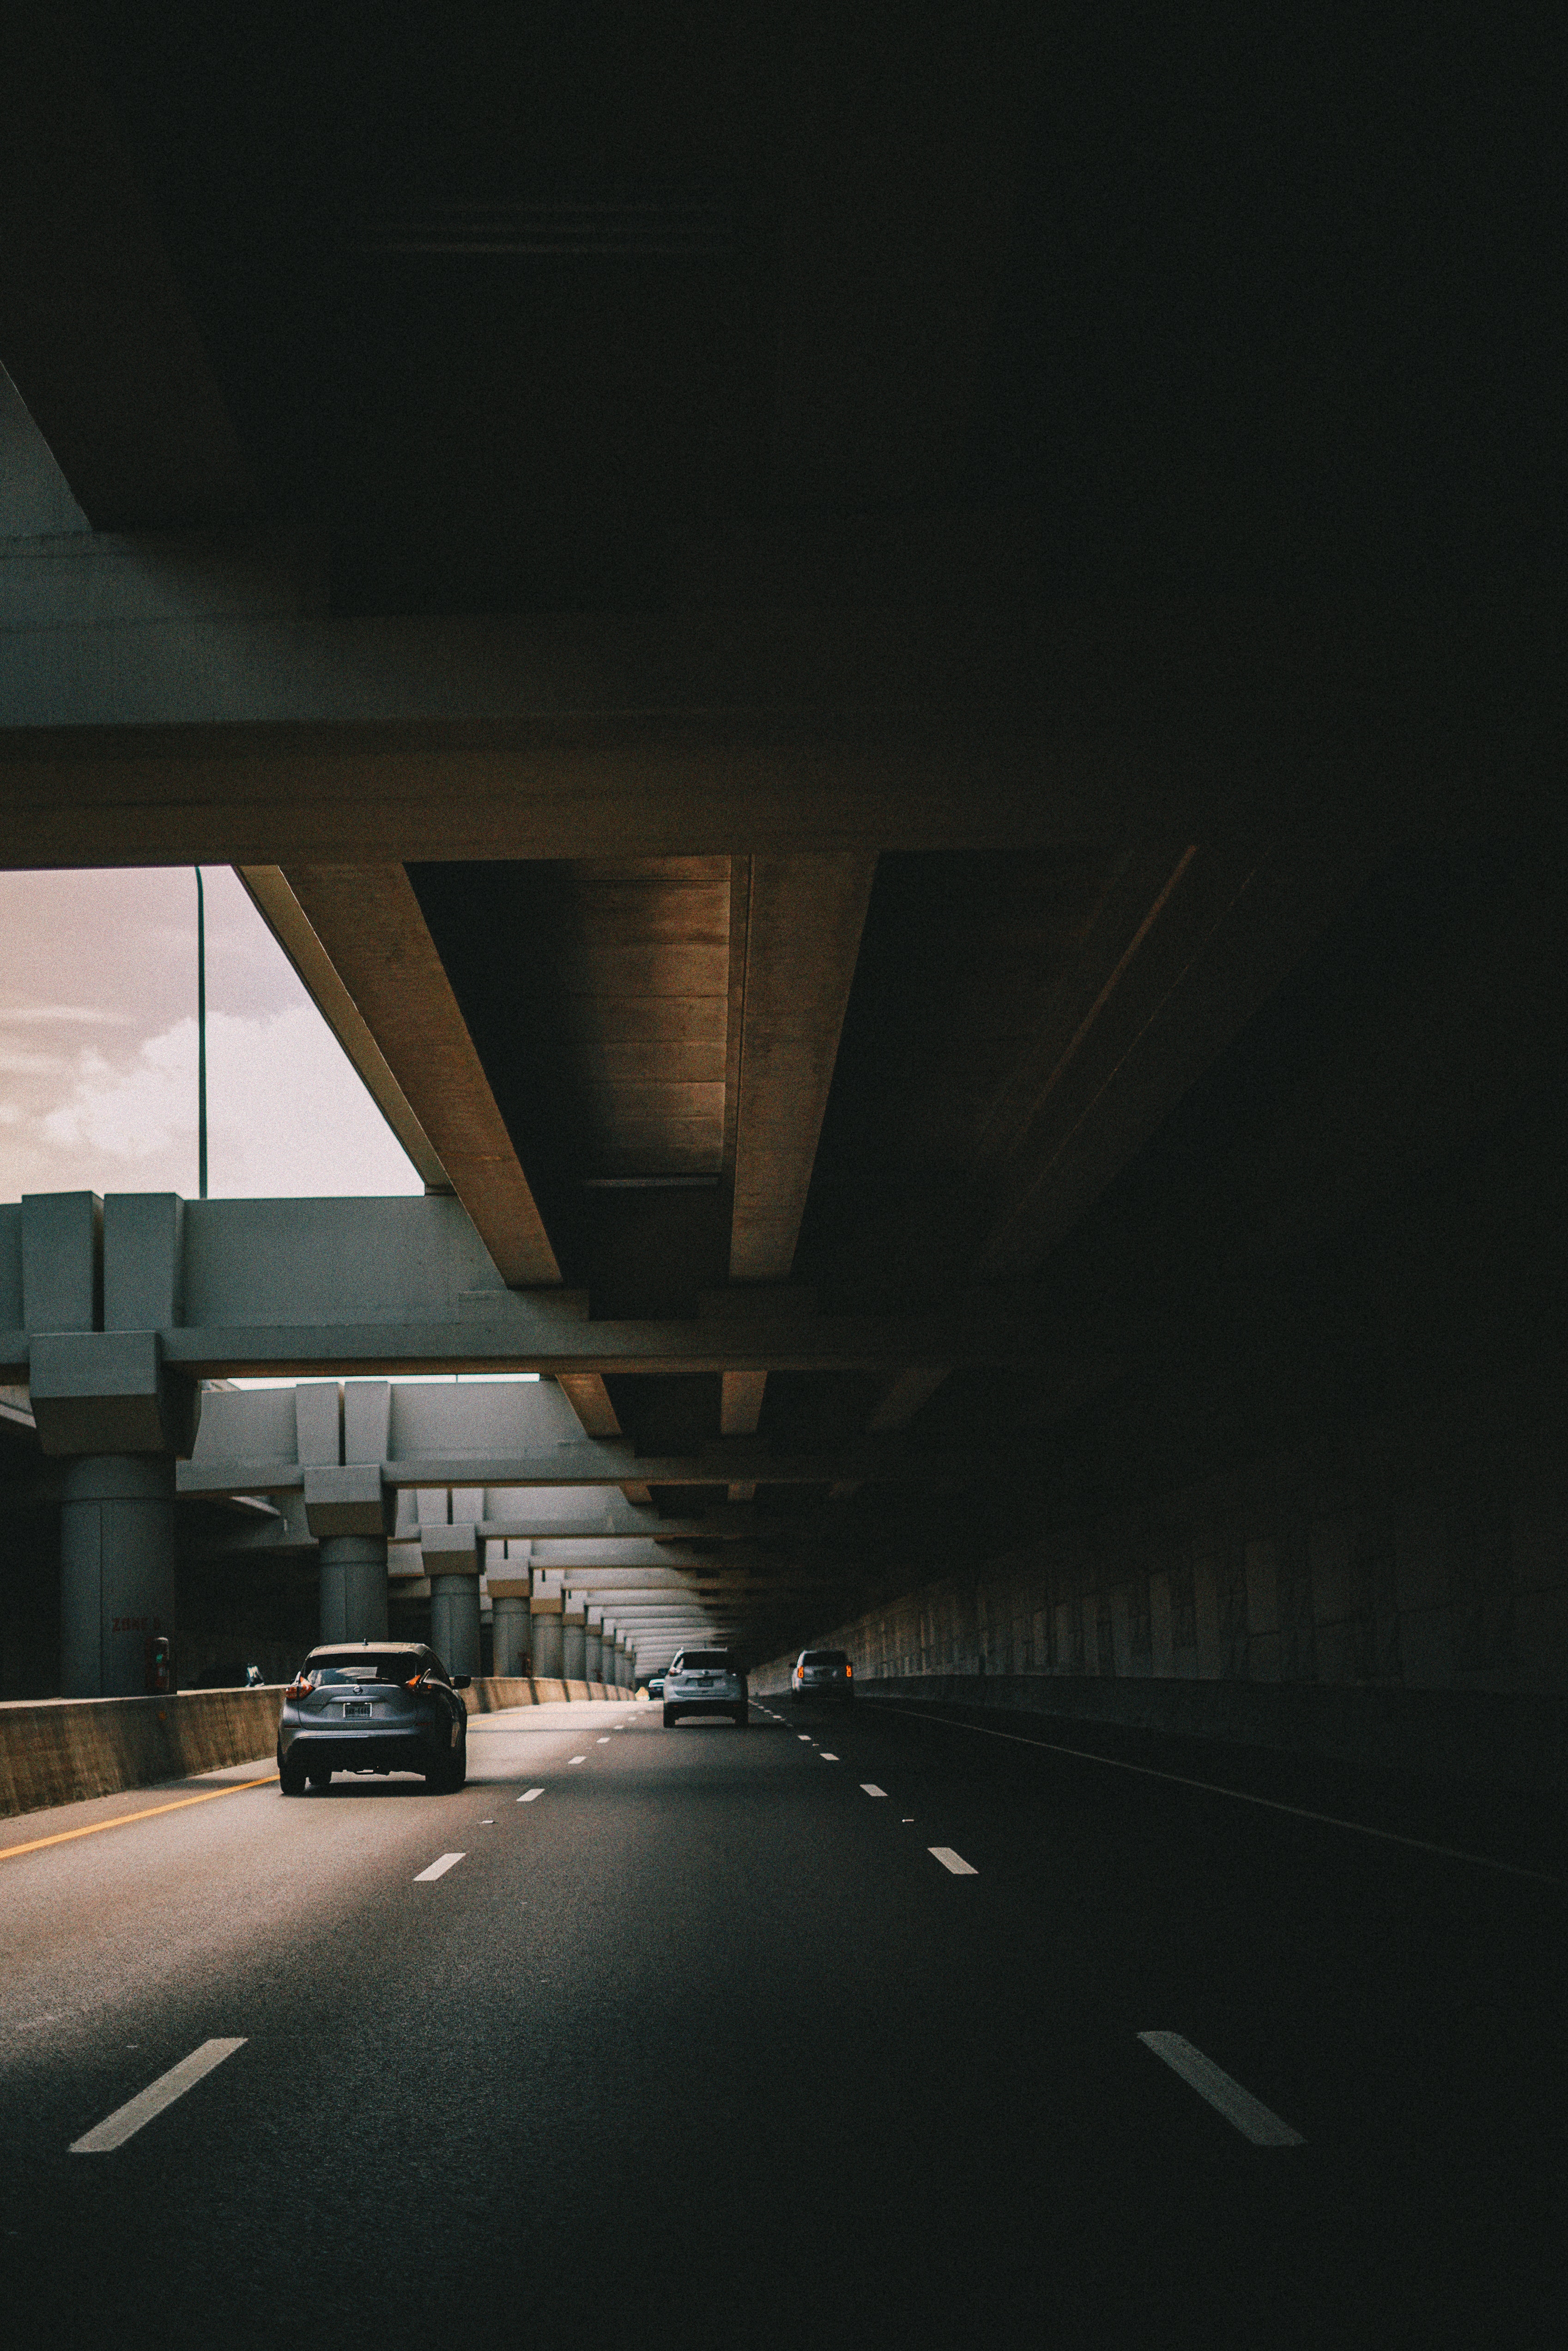
light, architecture, sky, night, highway, atmosphere, subway, line, reflection, darkness, lighting, infrastructure, angle, midnight, daylighting, metropolitan area, fixed link